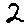
Label: 2